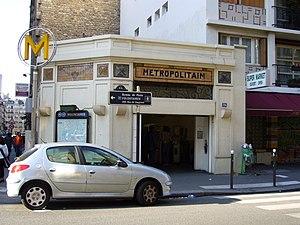
Entrée de la station Volontaires du métro parisien,, no 194 rue de Vaugirard, XVe arrondissement, Paris, France.
La ligne 12 du métro de Paris est une des seize lignes du réseau métropolitain de Paris. Elle traverse toute la ville selon une direction globale nord/sud-ouest et relie la station Front Populaire, située à la limite des communes de Saint-Denis et d'Aubervilliers au nord de Paris, à la station Mairie d'Issy, située dans Issy-les-Moulineaux au sud-ouest.
Le métro de Paris comporte 302 stations et 383 points d'arrêts, depuis le 23 mars 2013. Chacune de ces stations doit assurer l'accueil des voyageurs dans les meilleures conditions. C'est dans ce but que plusieurs générations d'architectes ont œuvré dans le métro parisien.